WrestleMania XXX

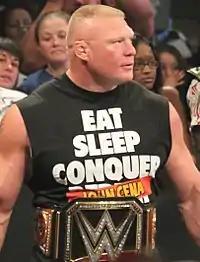
Brock Lesnar had become the WWE World Heavyweight Champion by August 2014

Daniel Bryan announced on May 12 that due to injuries, he would require neck surgery, which he underwent on May 15. Bryan was stripped off the WWE World Heavyweight Championship by the Authority on June 9 as he was not healthy enough to defend his championship. Due to his injury, Bryan was largely removed from WWE television. John Cena's feud with Bray Wyatt culminated with a Last Man Standing match at Payback on June 1, where Cena buried Wyatt under multiple equipment cases to win the match and end the feud. Cena won Bryan's vacated WWE World Heavyweight Championship at Money in the Bank on June 29. Brock Lesnar returned on July 21 and proceeded to decisively defeat Cena at SummerSlam to capture the WWE World Heavyweight Championship.